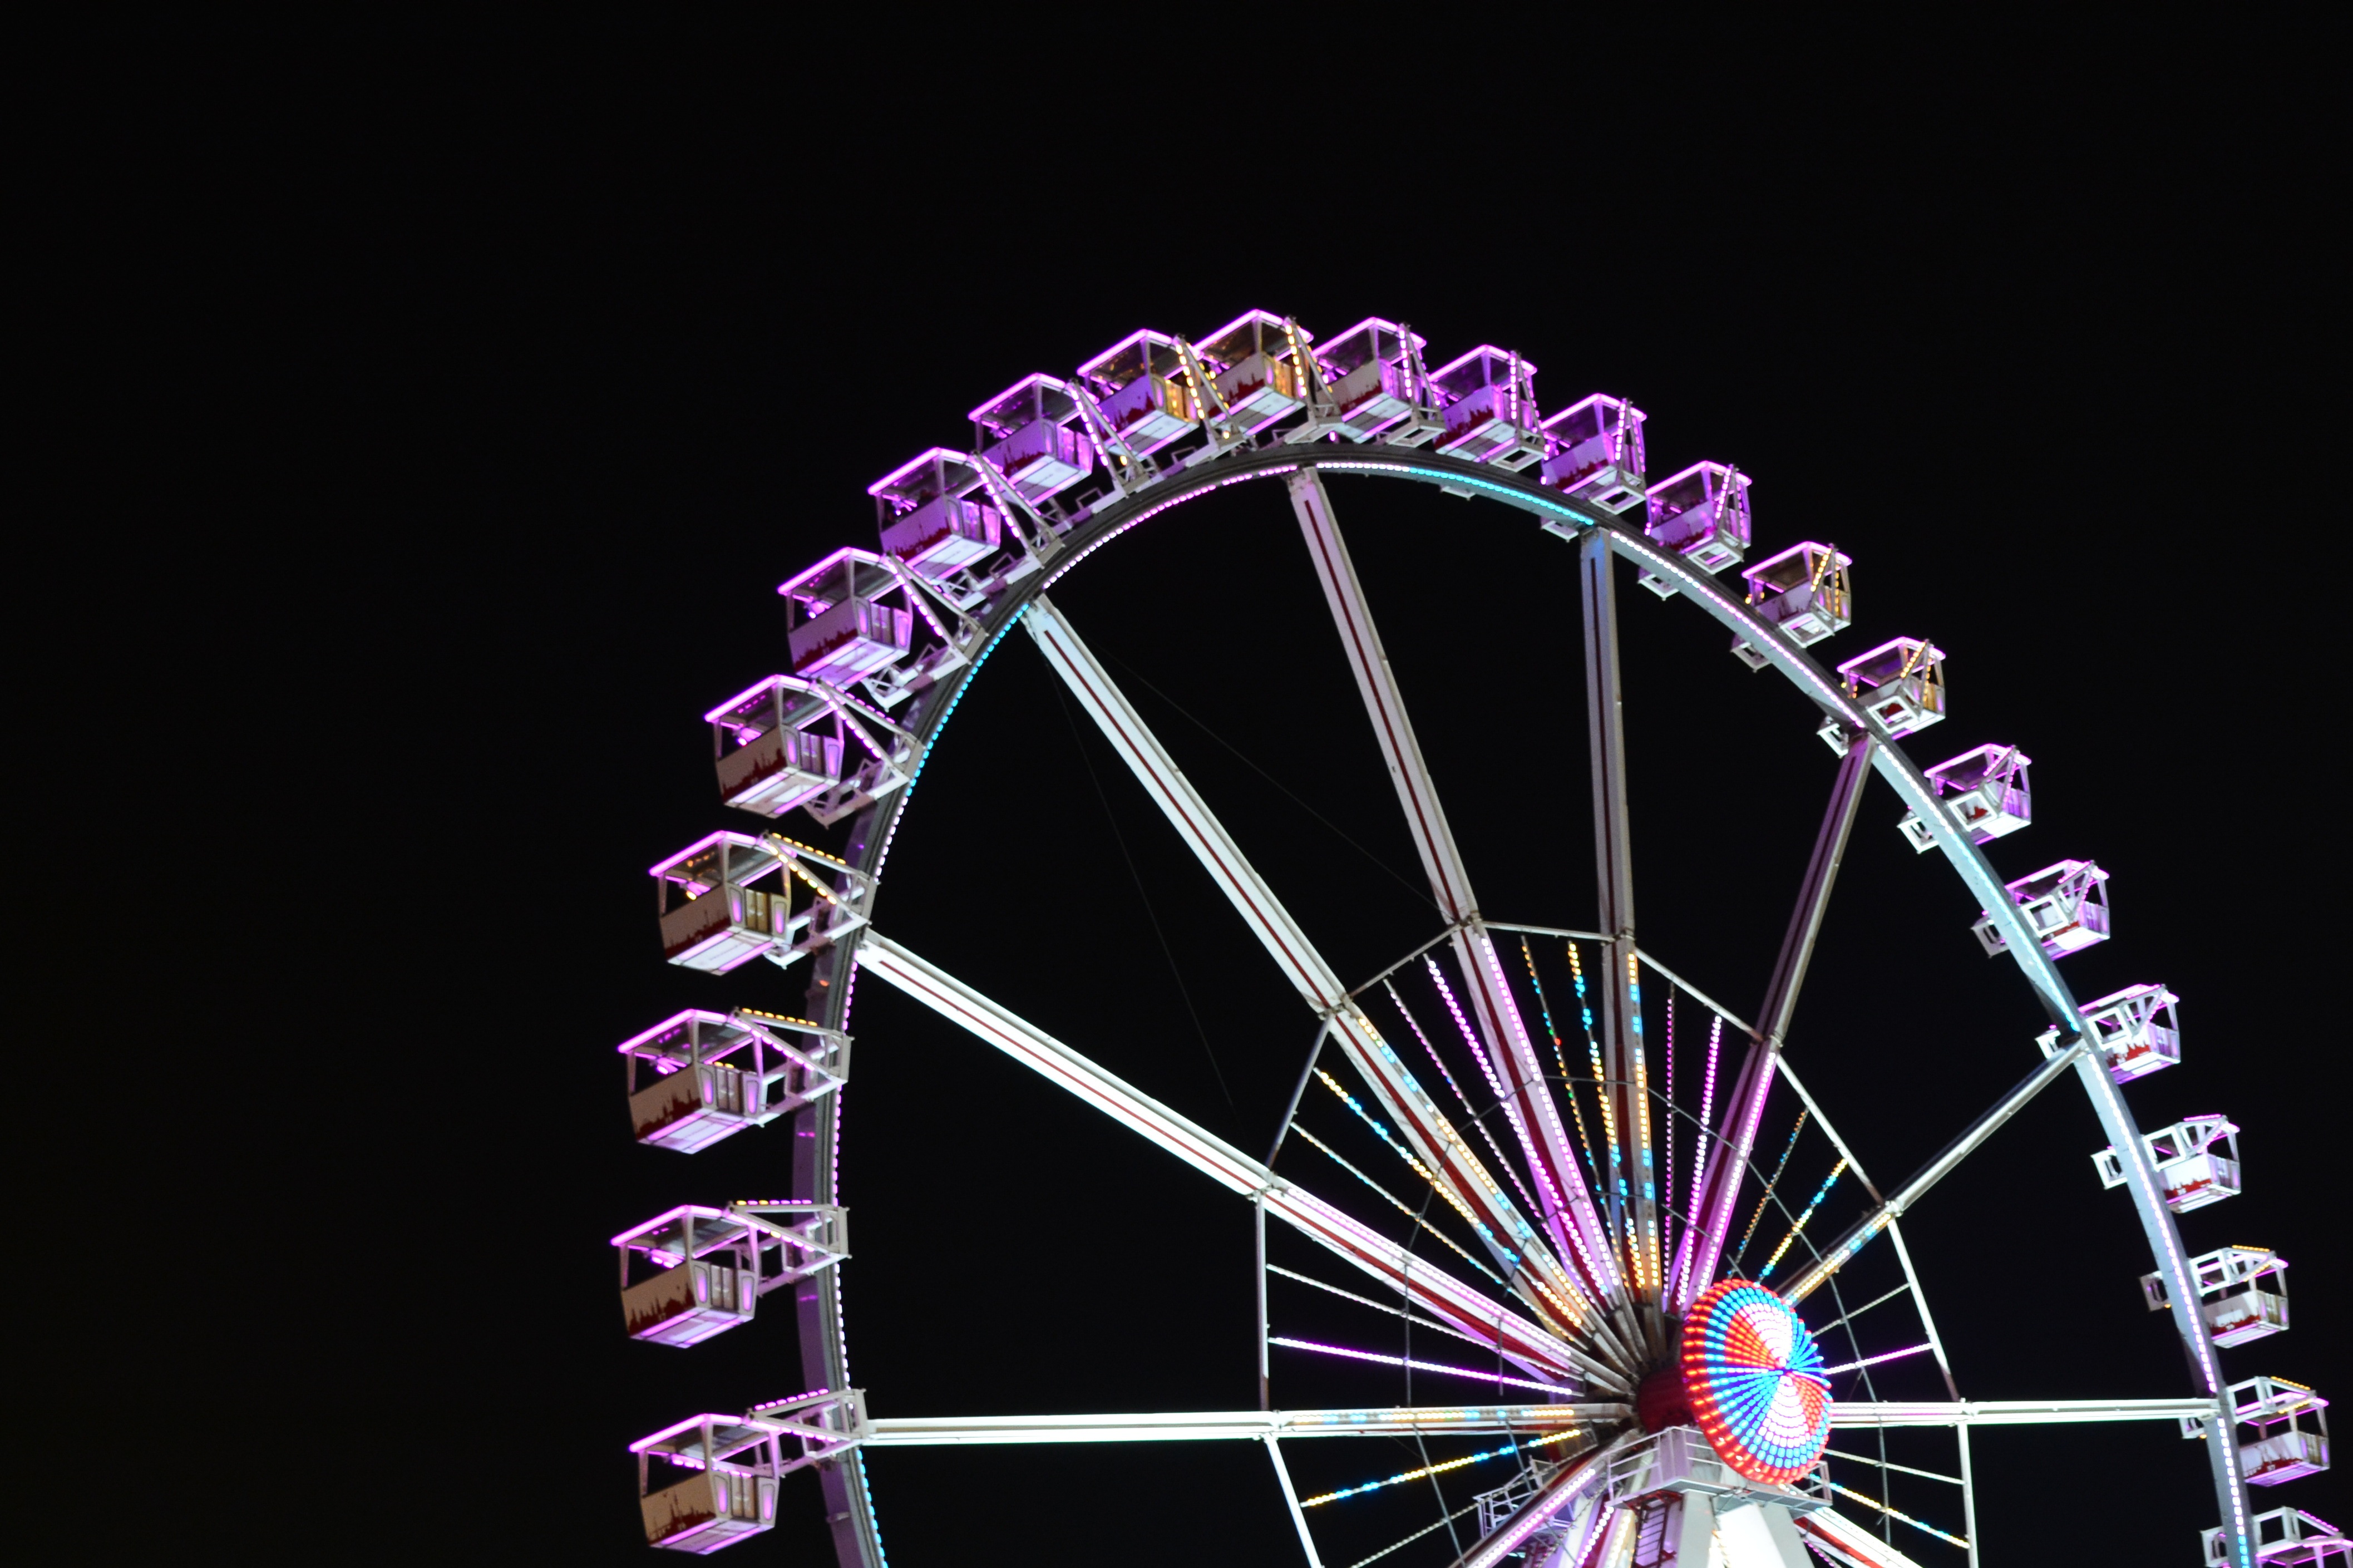
wheel, recreation, ferris wheel, circle, symmetry, tourist attraction, night photograph, night photography, bremen, year market, free market, outdoor recreation, bremer freimarkt